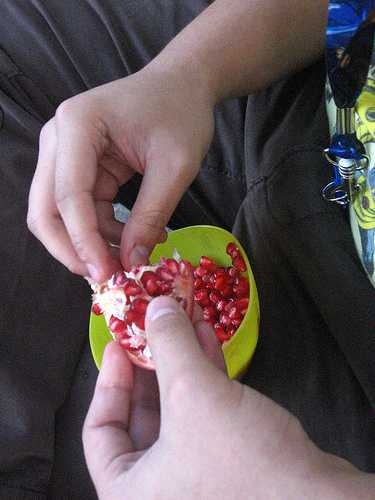
Label: Pomegranate